Punyasthree

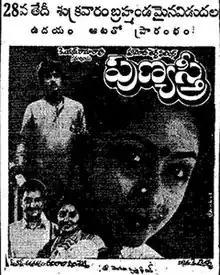
Poster

Punyasthree is a 1986 Indian Telugu-language drama film directed by Ravi Raja Pinisetty. The film stars Karthik, Bhavya and Rajendra Prasad, with music composed by Chakravarthy. It is a remake of the Tamil film "Aval Sumangalithan" (1985).